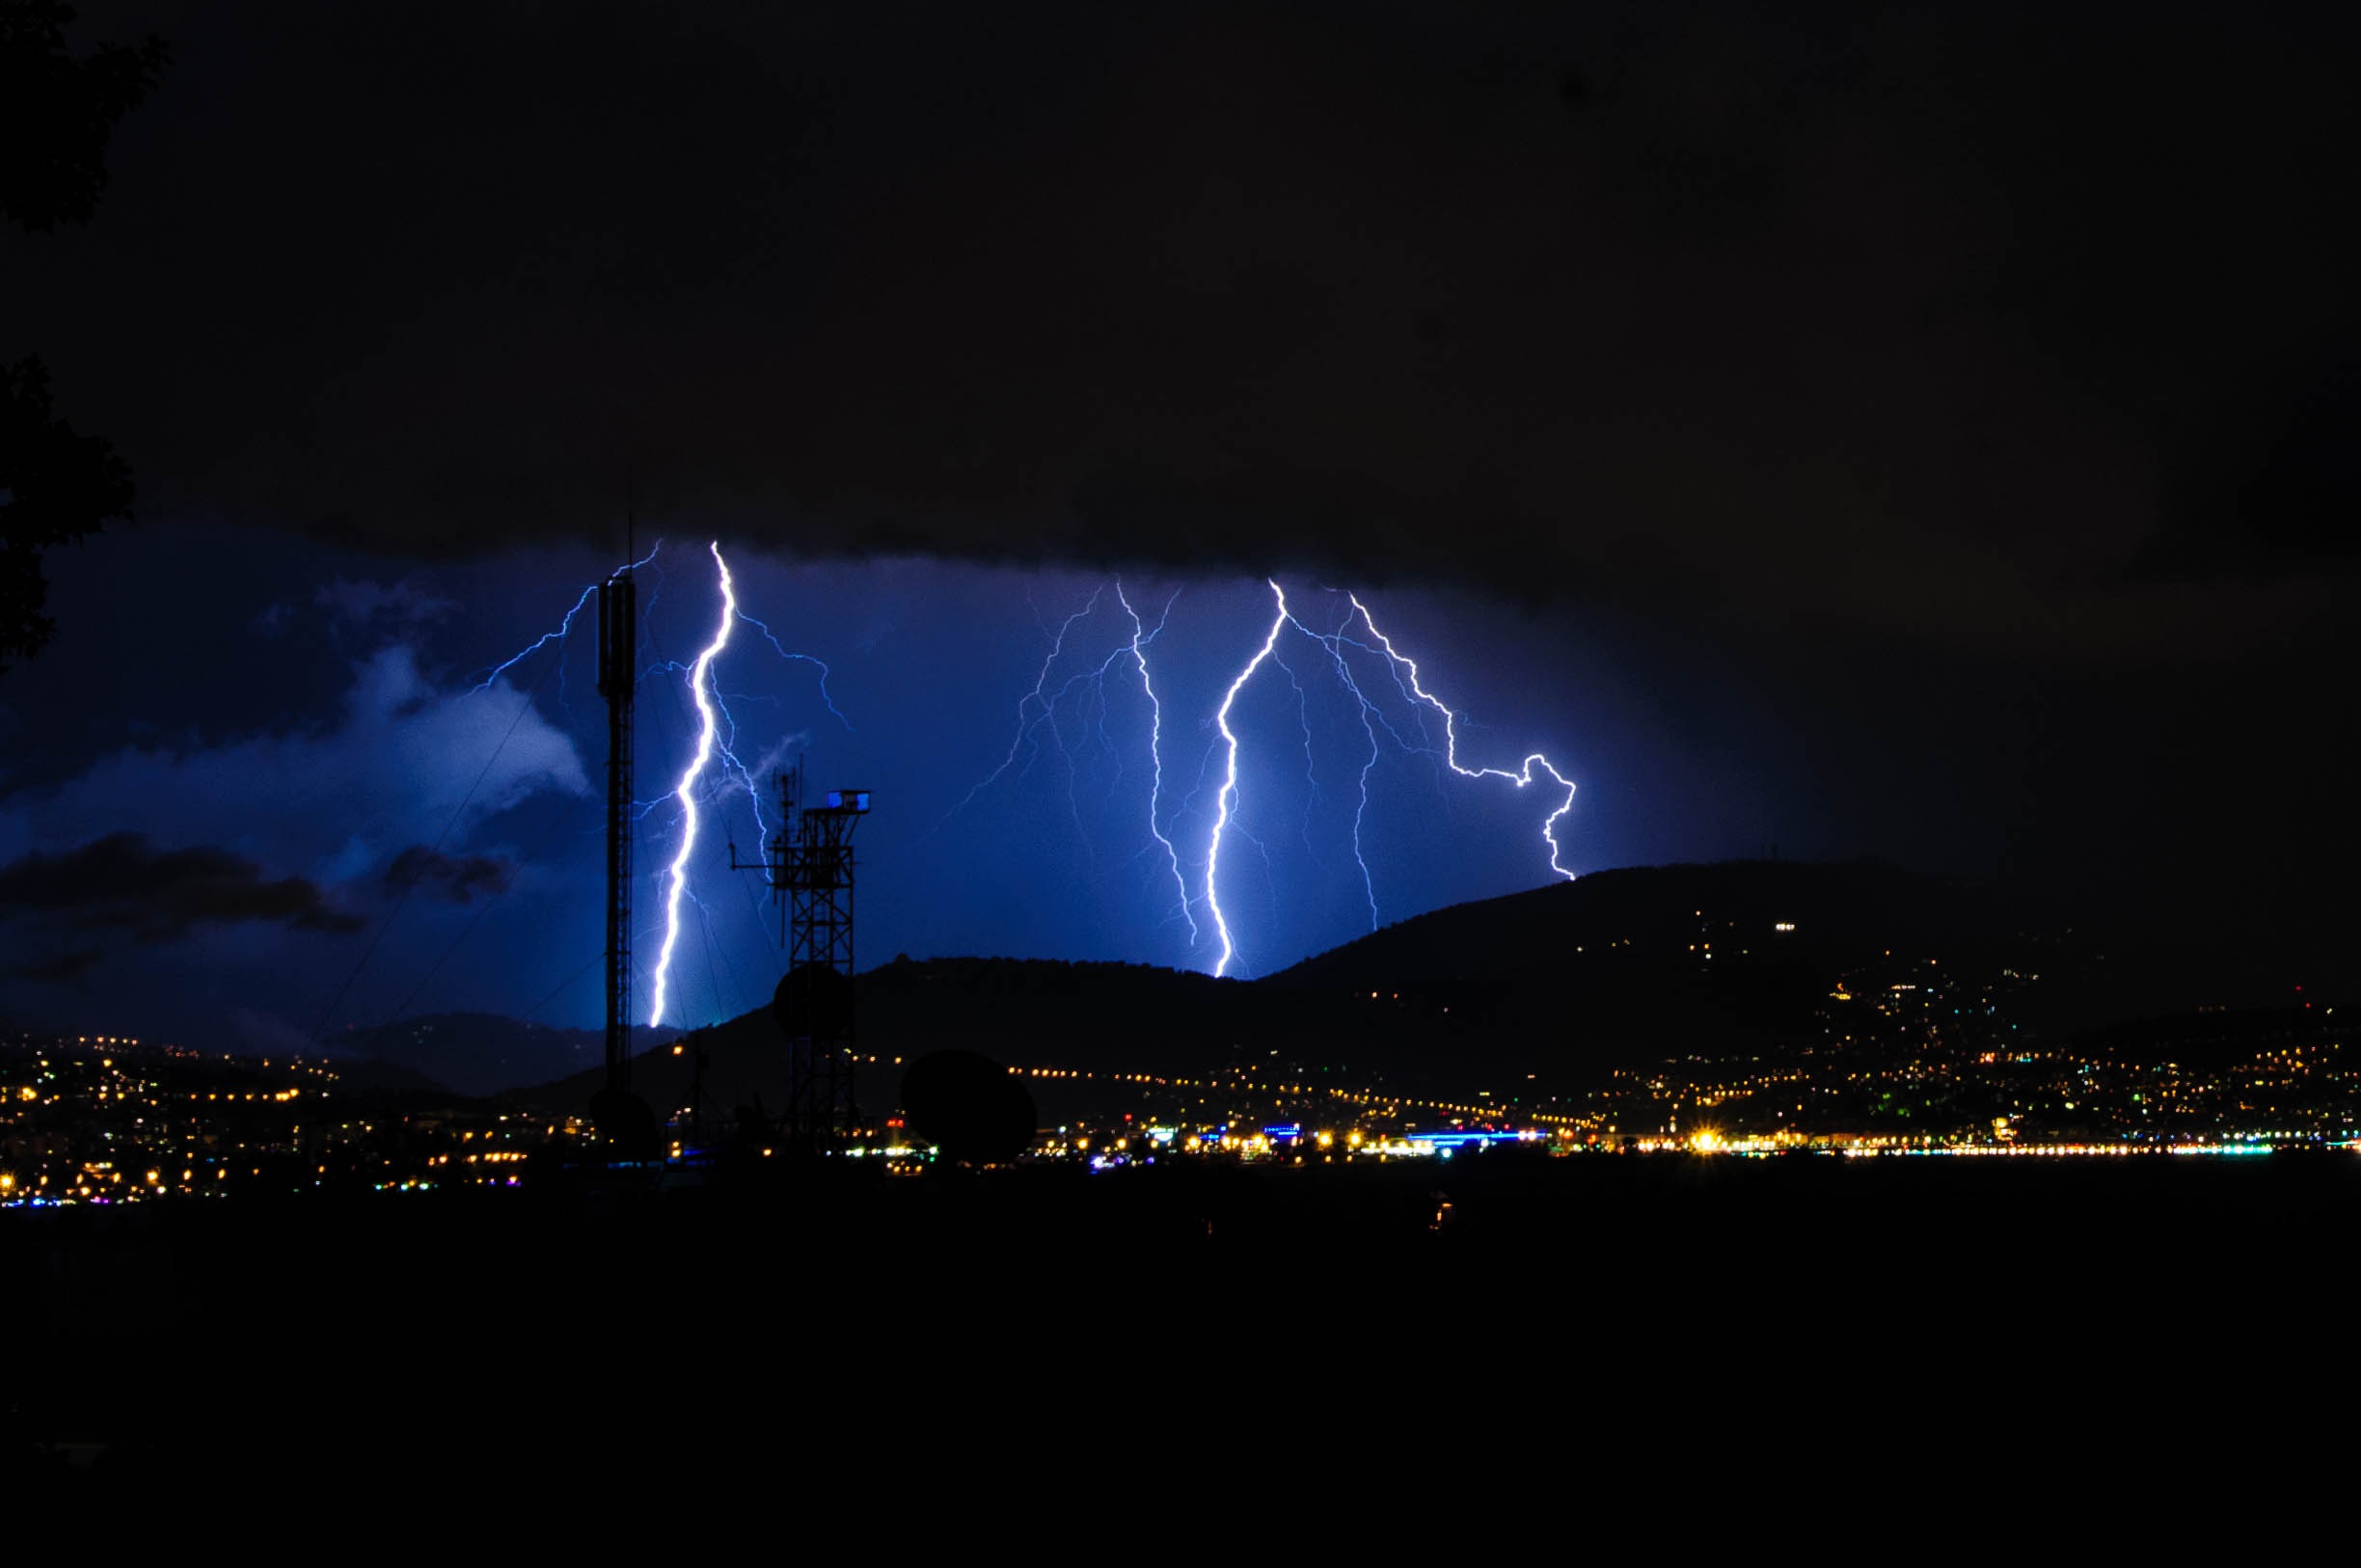
sky, night, dusk, weather, darkness, lightning, thunder, flash, thunderstorm, flash of lightning